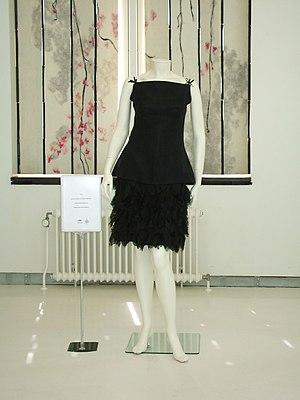
La petite robe noire est un type de vêtement féminin dont la création est attribuée habituellement à Coco Chanel en 1926. Il se présente sous la forme d'une robe courte et légère dont les lignes sont simples et la couleur sombre. Tenue jugée adéquate pour les soirées mondaines pour lesquelles on ne peut trouver d'autre parure, selon Chanel, elle est typique de la mode du XXᵉ siècle.